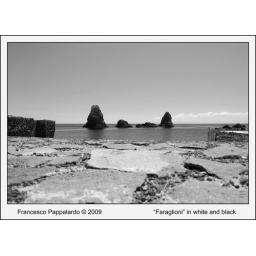
Acitrezza - "Faraglioni" in white and black